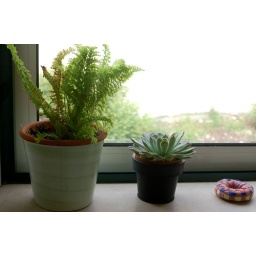
Peace in my kitchen window